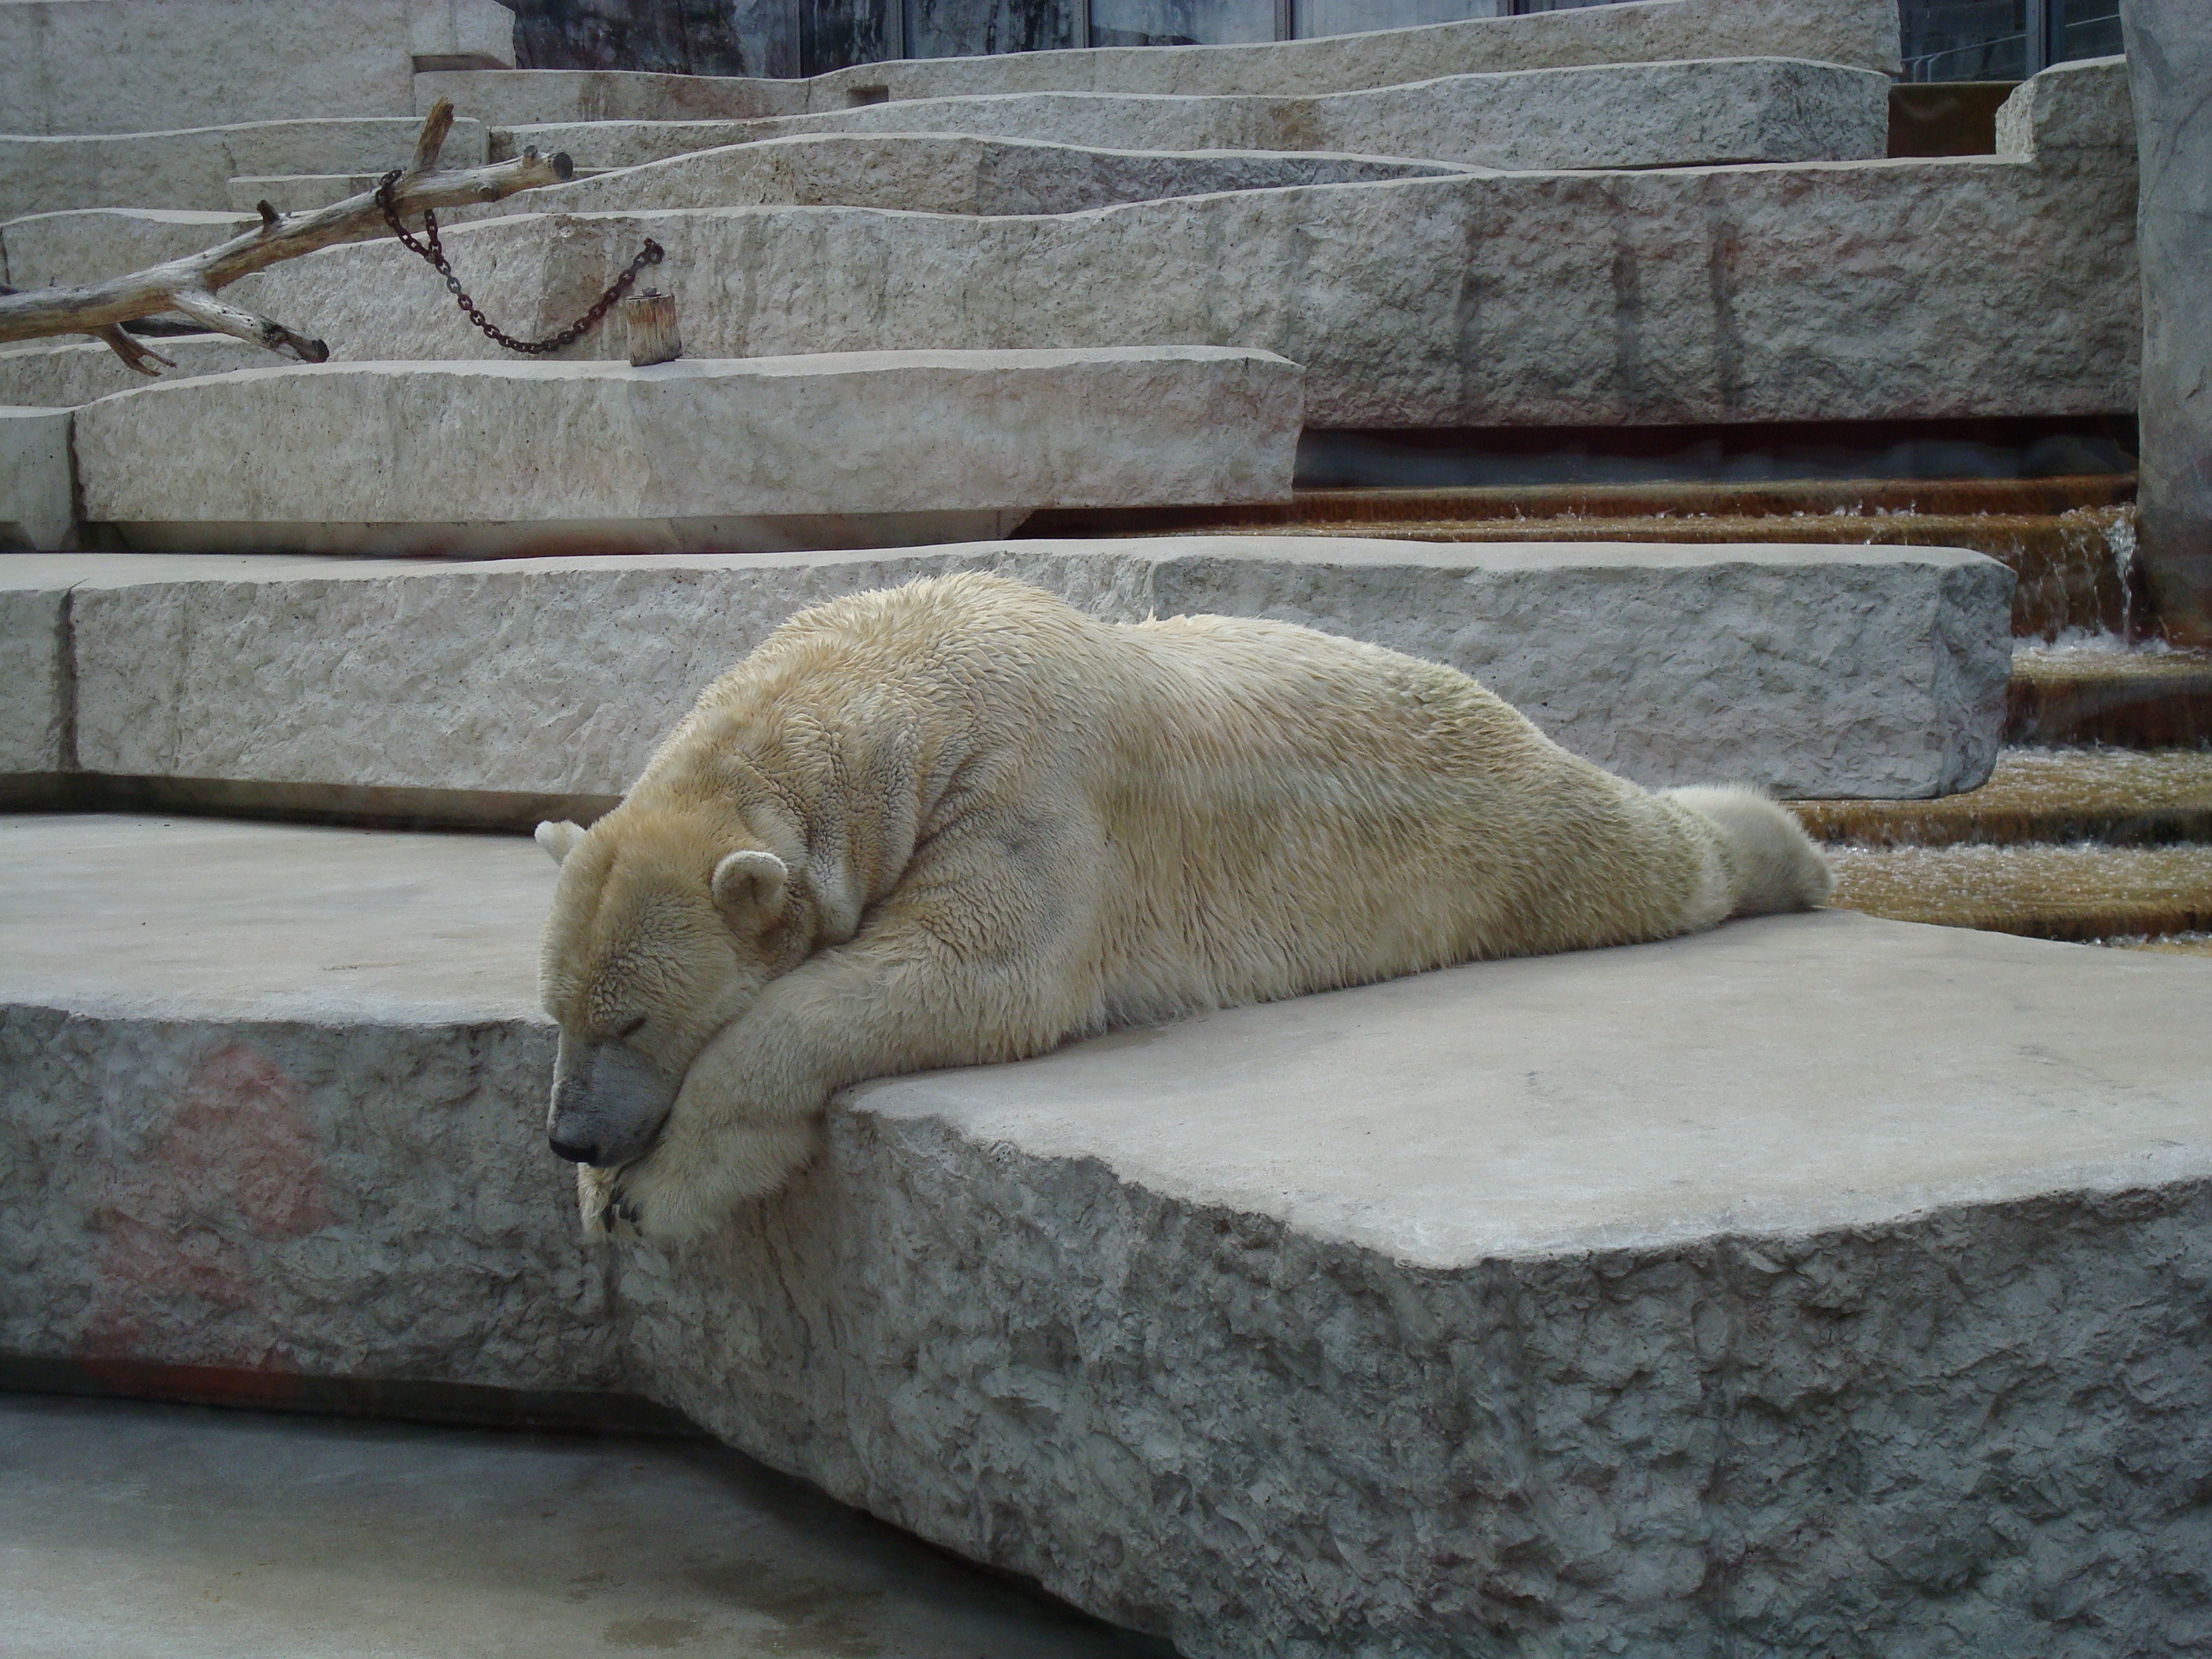
white, animal, bear, ice, zoo, fur, fluffy, relax, cat, mammal, cozy, rest, polar bear, enclosure, lazy, sleep, relaxation, animals, break, paws, gradually, concerns, chill out, carnivores, lying around, lazing around, rum gammeln